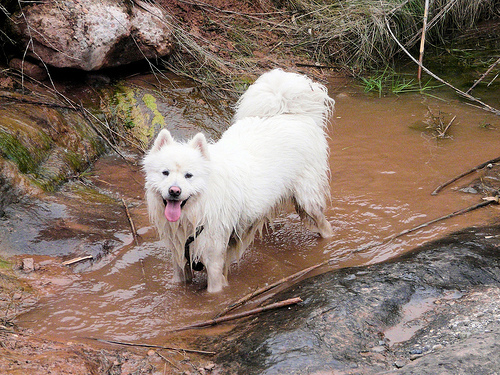
Animal: dog
Breed: samoyed